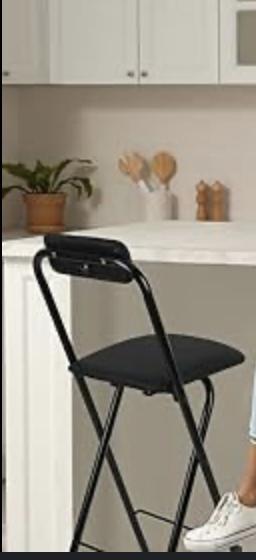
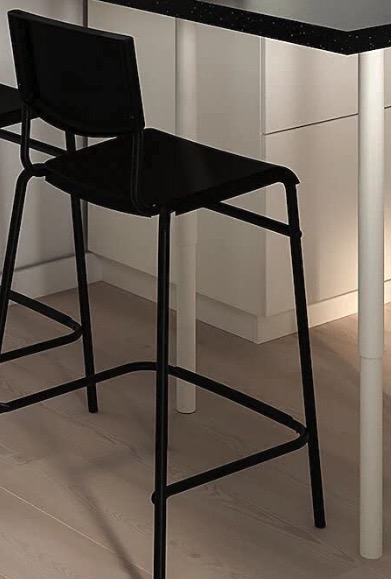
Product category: stool
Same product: no